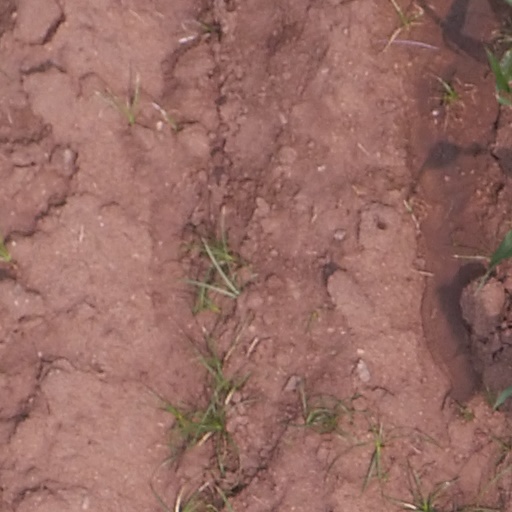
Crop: maize; corn